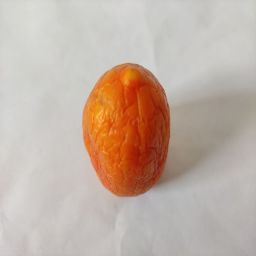
Crop: Tomato
Quality: Old